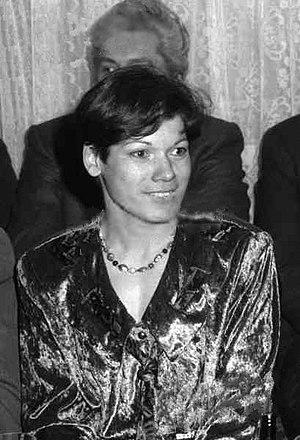
Liliana Năstase Alexandru est une athlète roumaine spécialiste de l'heptathlon et du pentathlon.